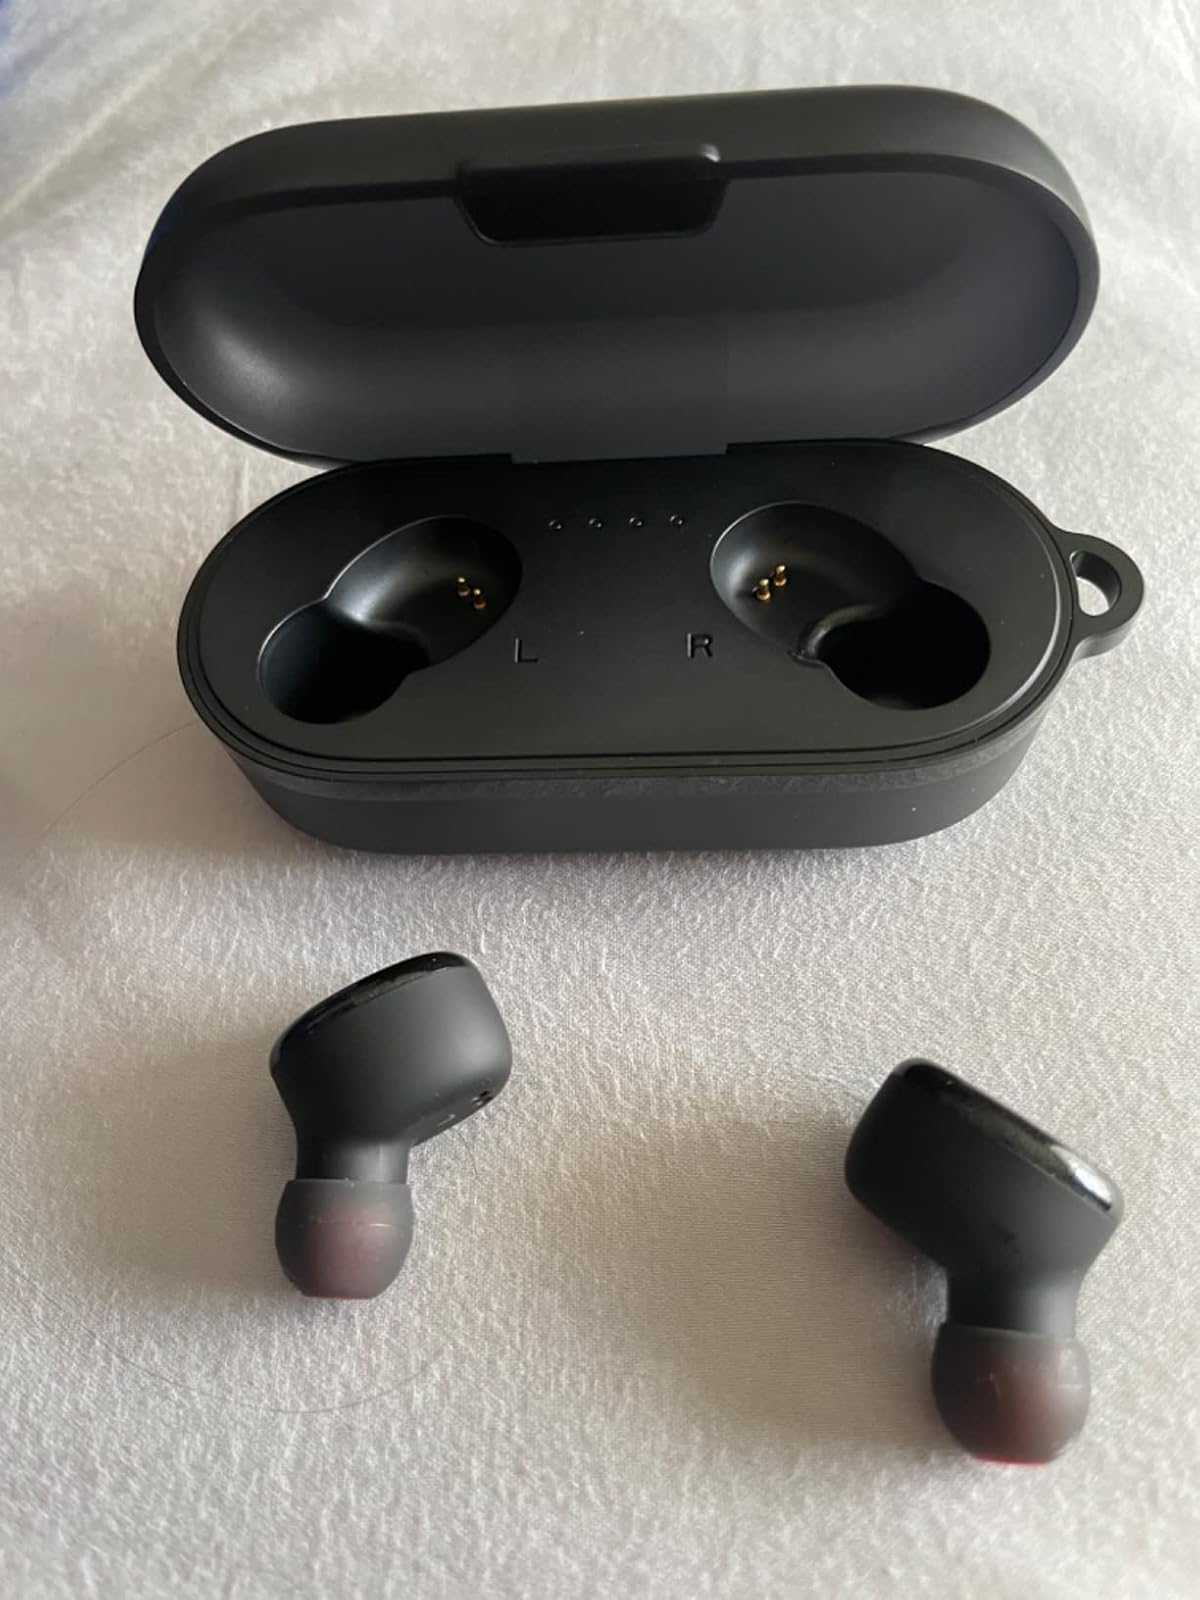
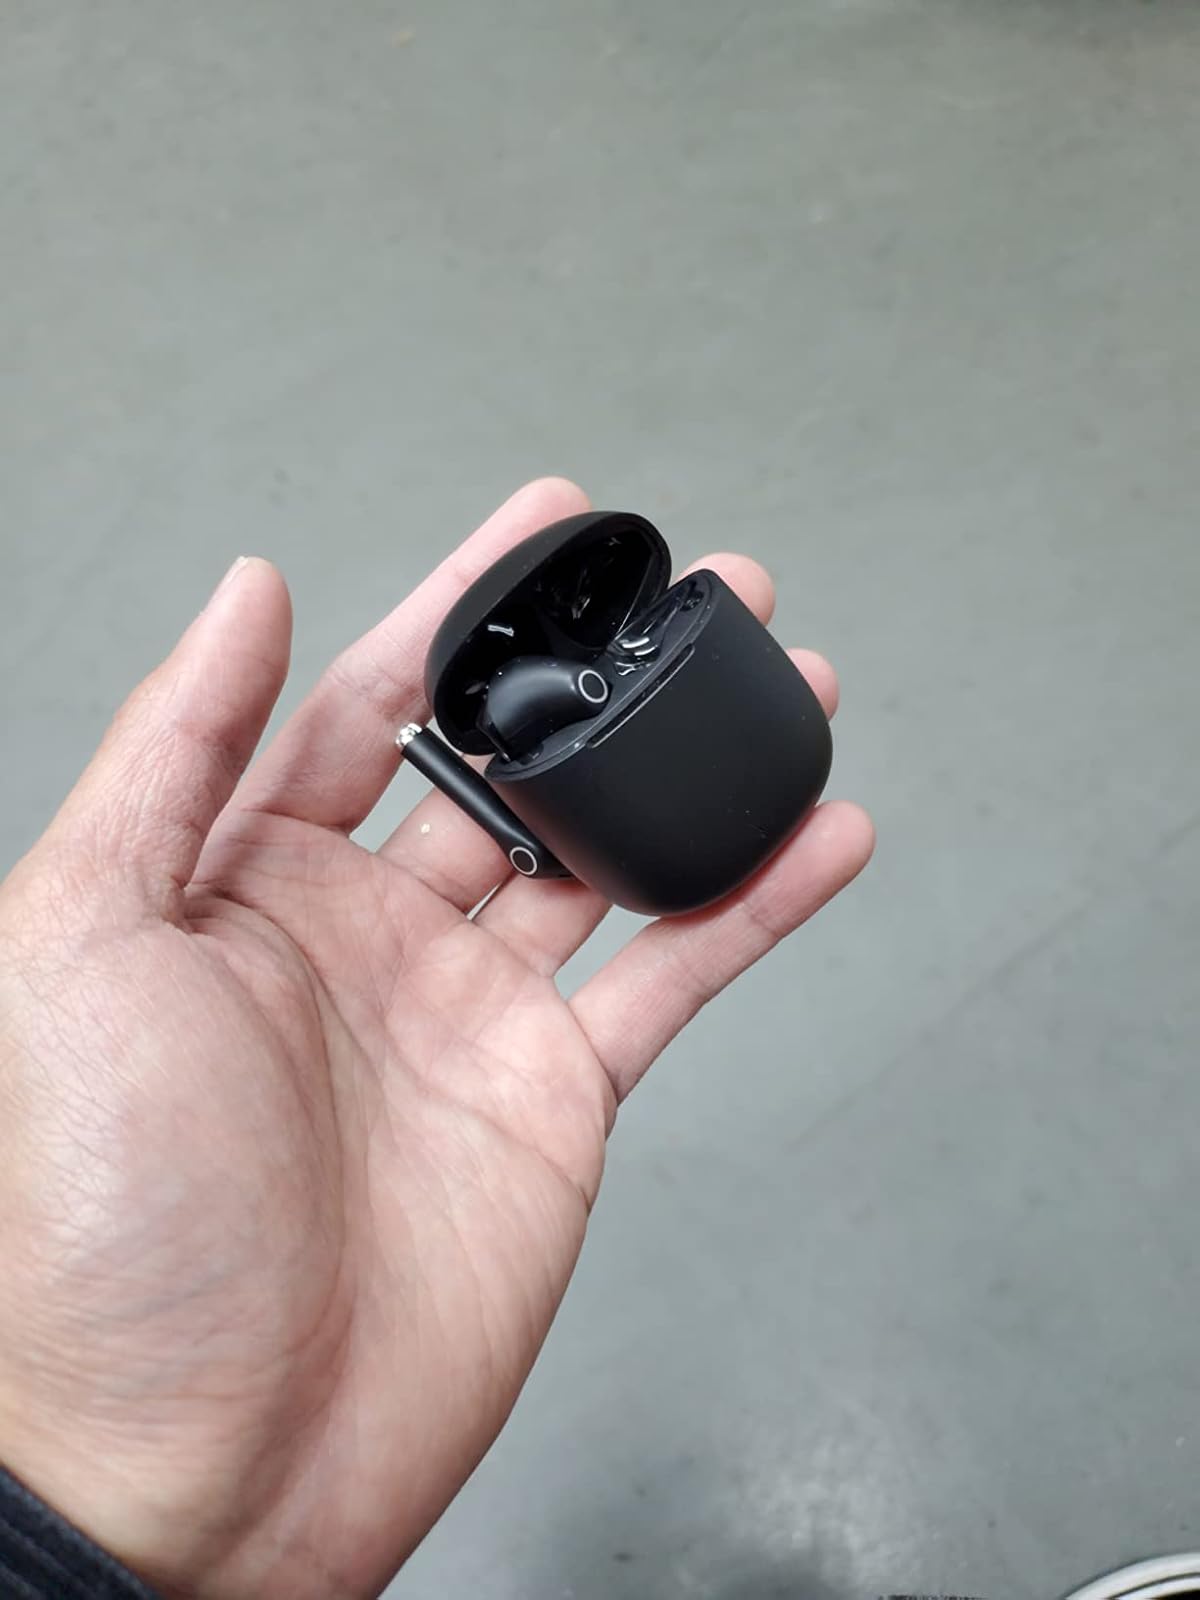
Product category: earbuds
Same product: no